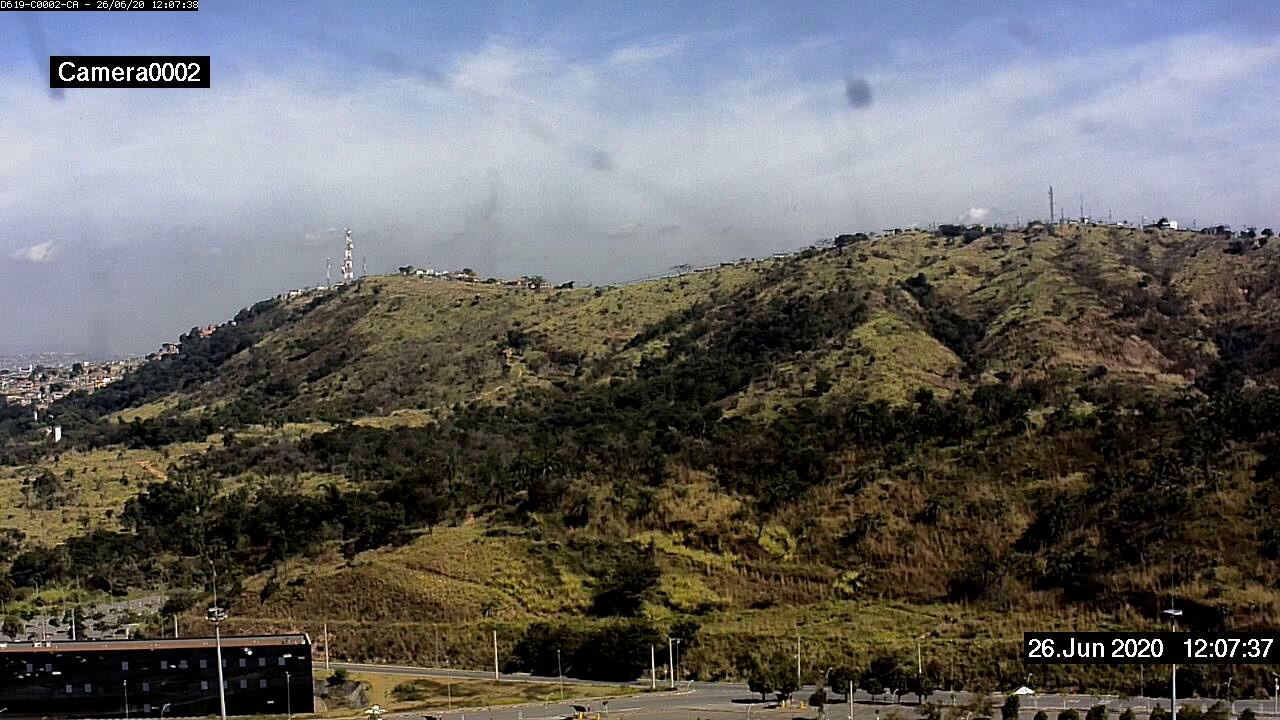
Fire: no
Smoke: yes